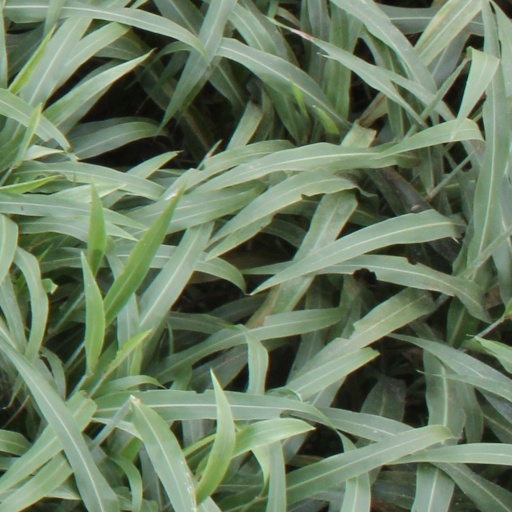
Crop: sorghum